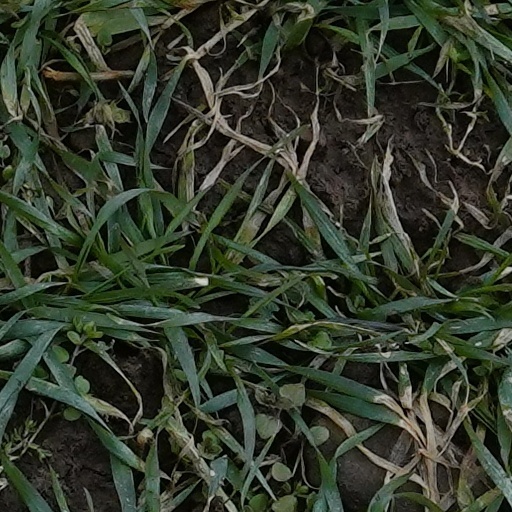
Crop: wheat